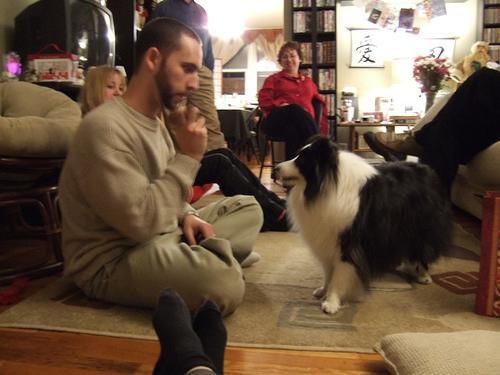
Shetland_sheepdog